Slava's Snowshow

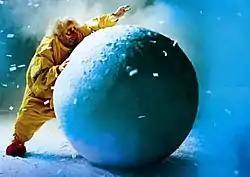
Slava Polunin in "Snowshow"

Slava's Snowshow is a stage show created and staged by Russian performance artist Slava Polunin. The show won the Drama Desk Award for Unique Theatrical Experience and was nominated for the Tony Award for Best Special Theatrical Event.